Rothschild family

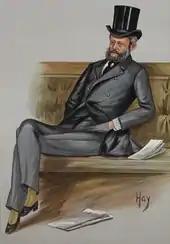
Baron Ferdinand de Rothschild, M.P. (1839–1898)

In the words of "The Daily Telegraph": "This multinational banking family is a byword for wealth, power – and discretion... The Rothschild name has become synonymous with money and power to a degree that perhaps no other family has ever matched."